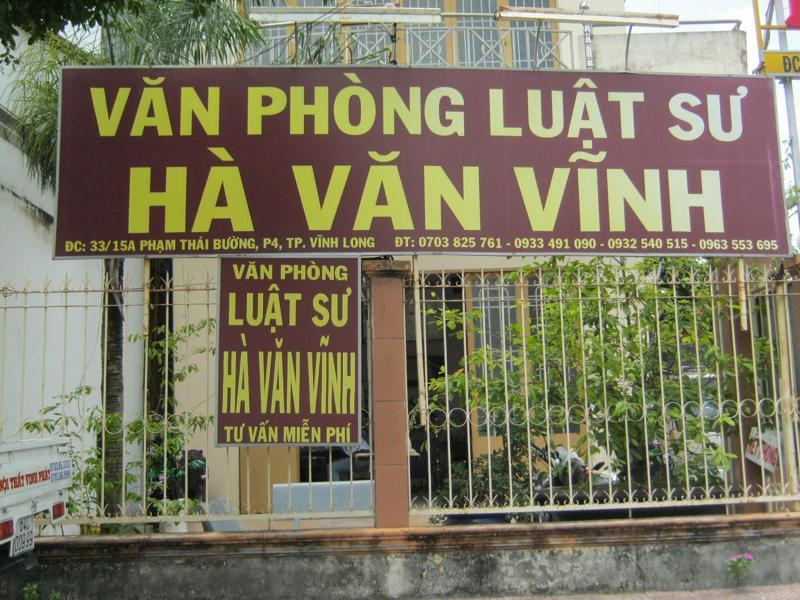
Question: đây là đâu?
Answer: đây là văn phòng luật sư